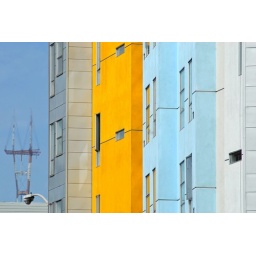
sutro tower from howard street in the south of market district (soma) - san francisco, california